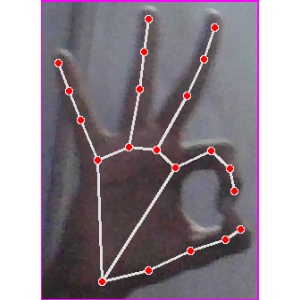
अक्षर: ण